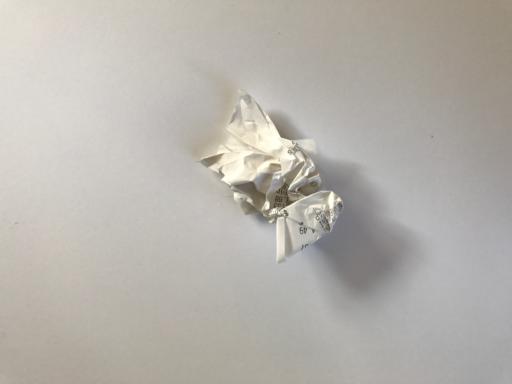
Waste category: paper